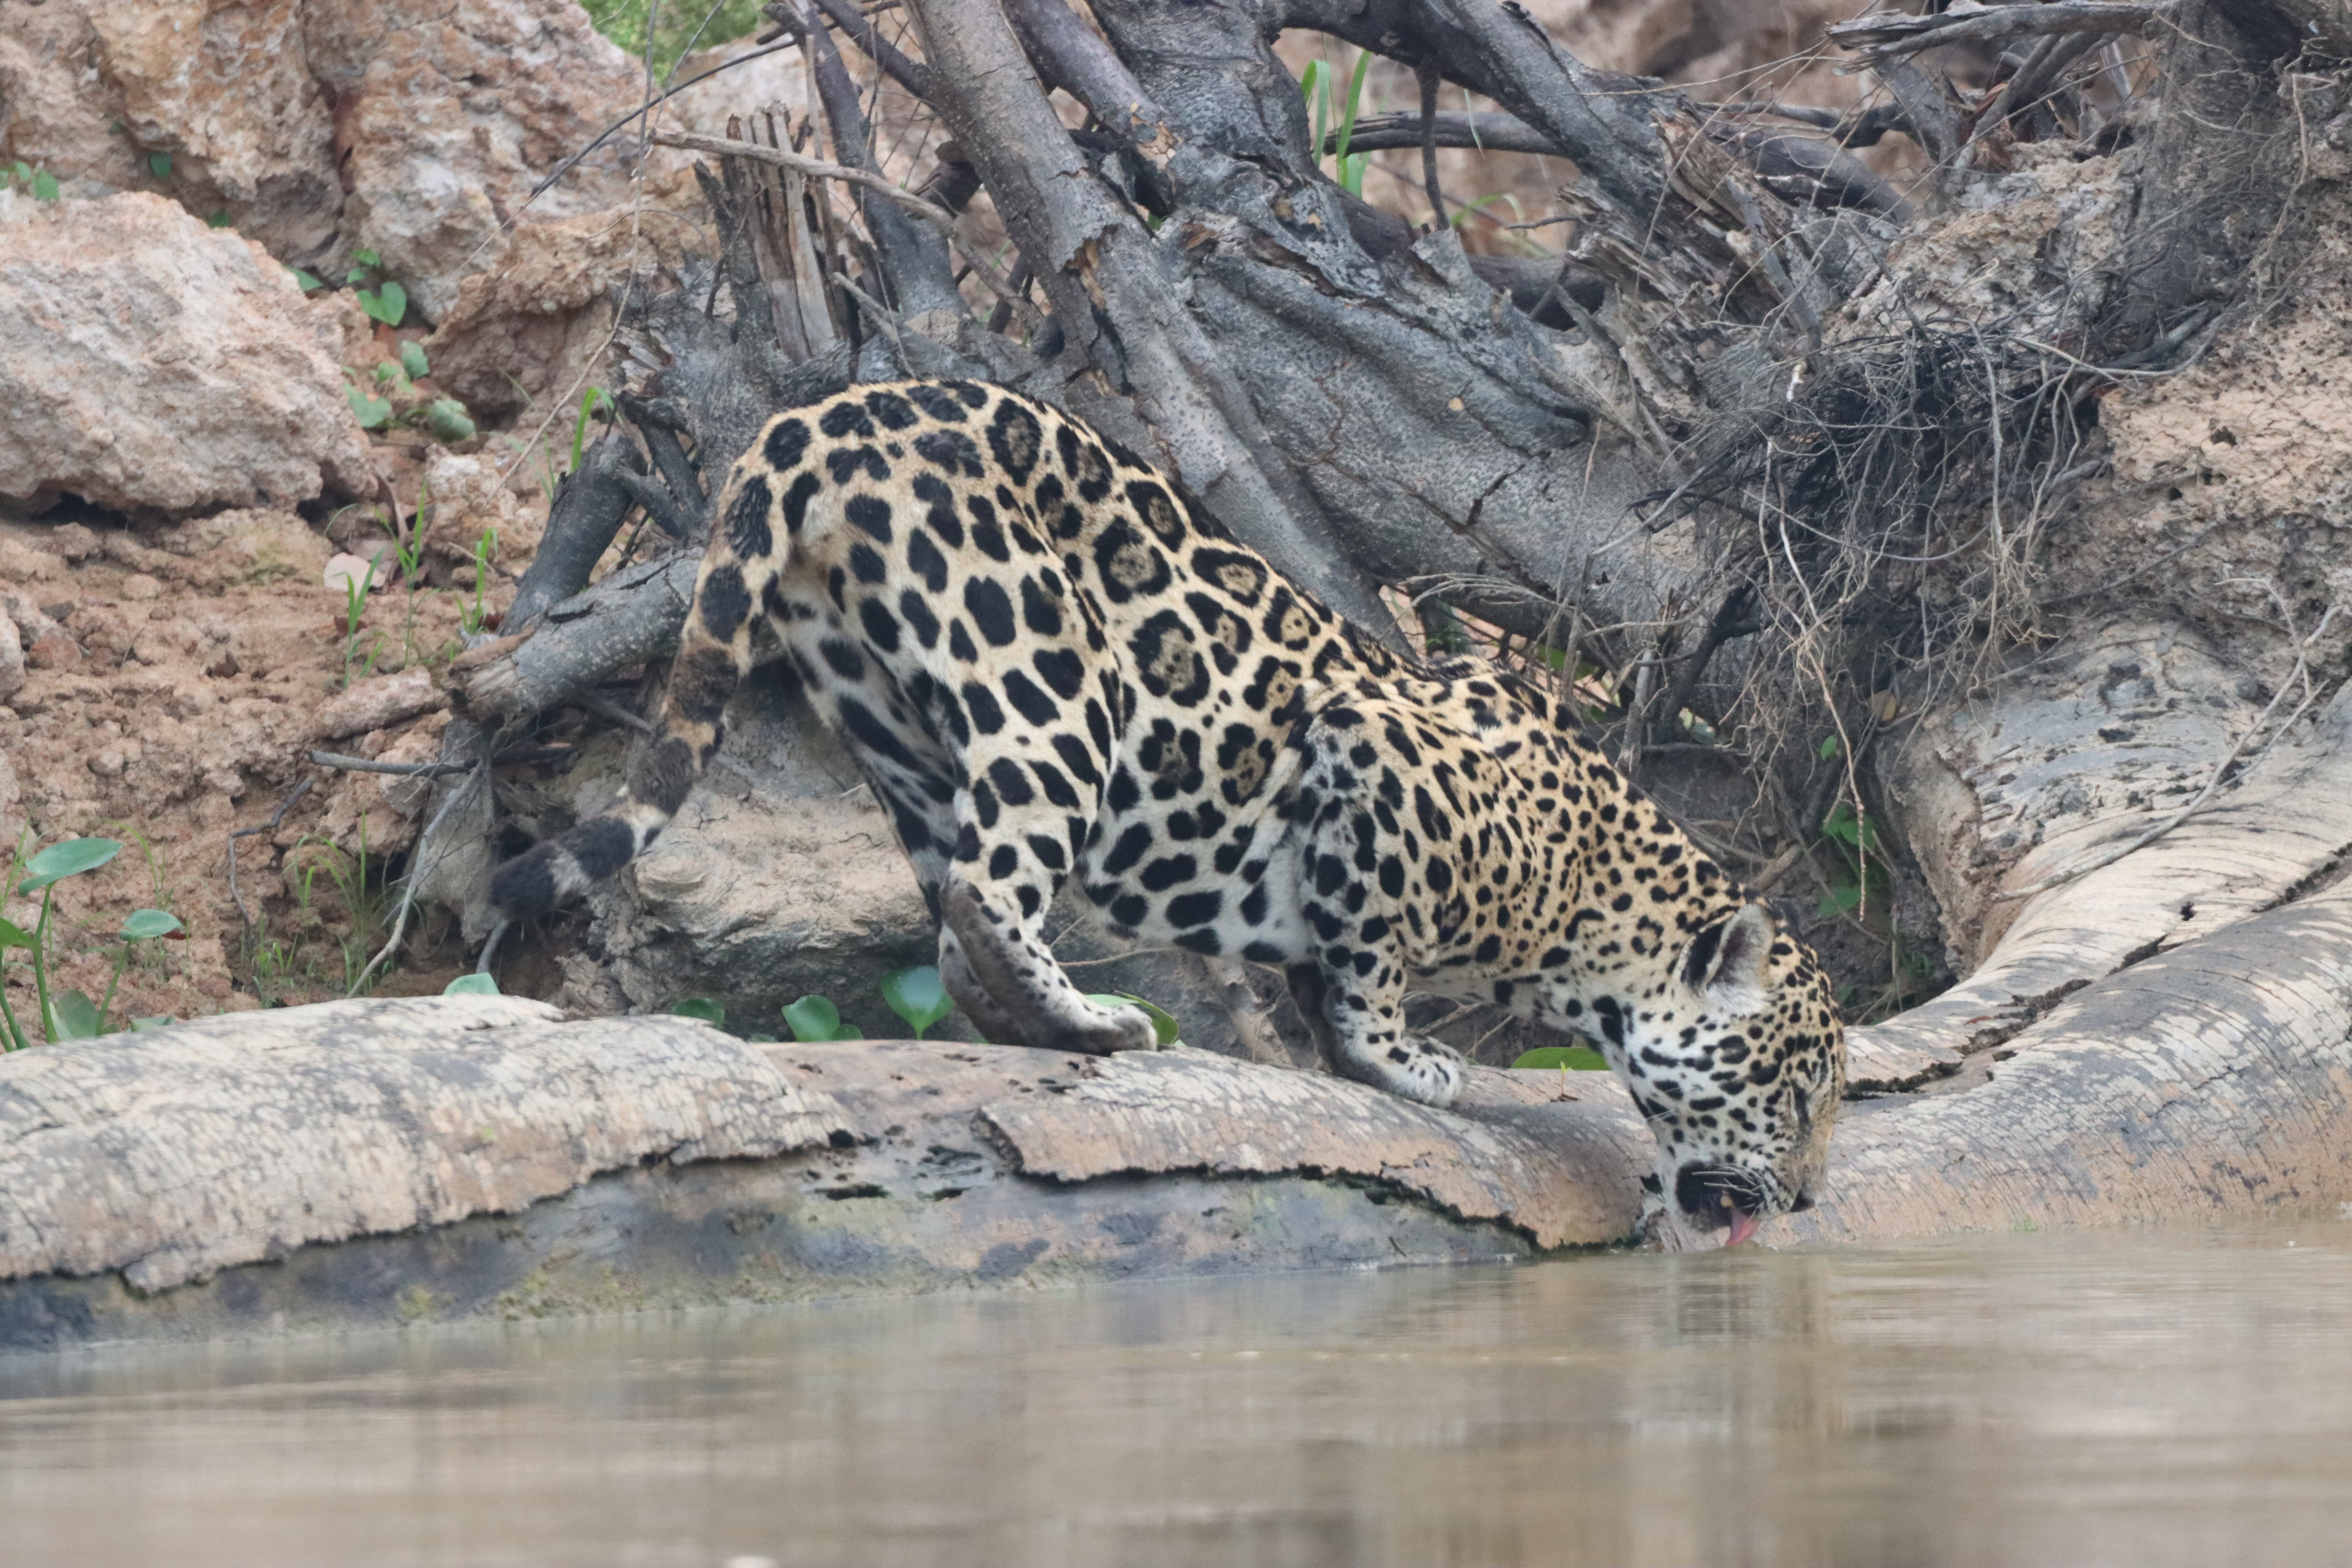
Jaguar: Ti